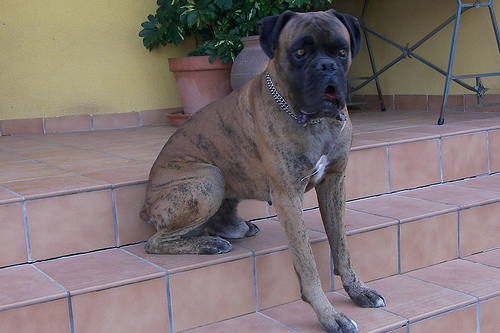
Animal: dog
Breed: boxer